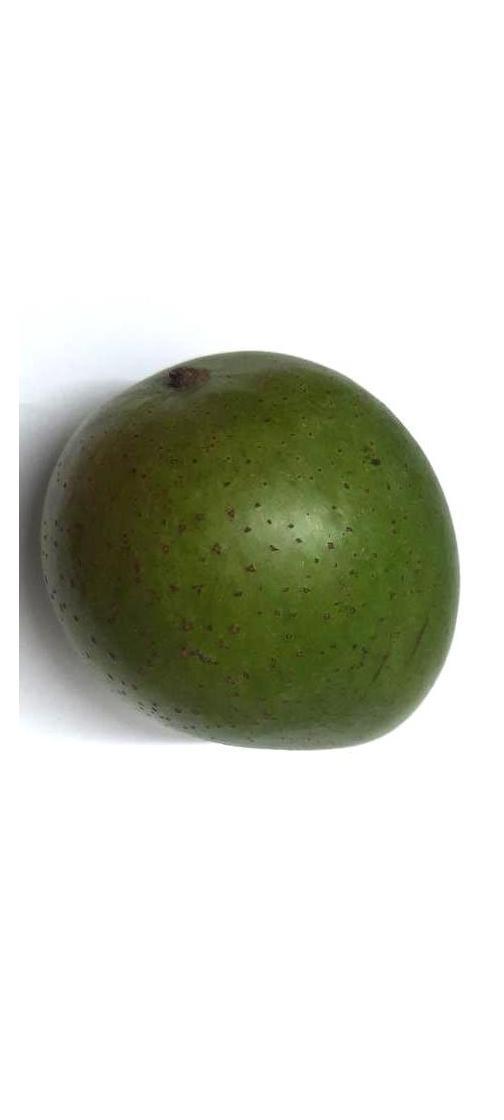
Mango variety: Ashshina Zhinuk